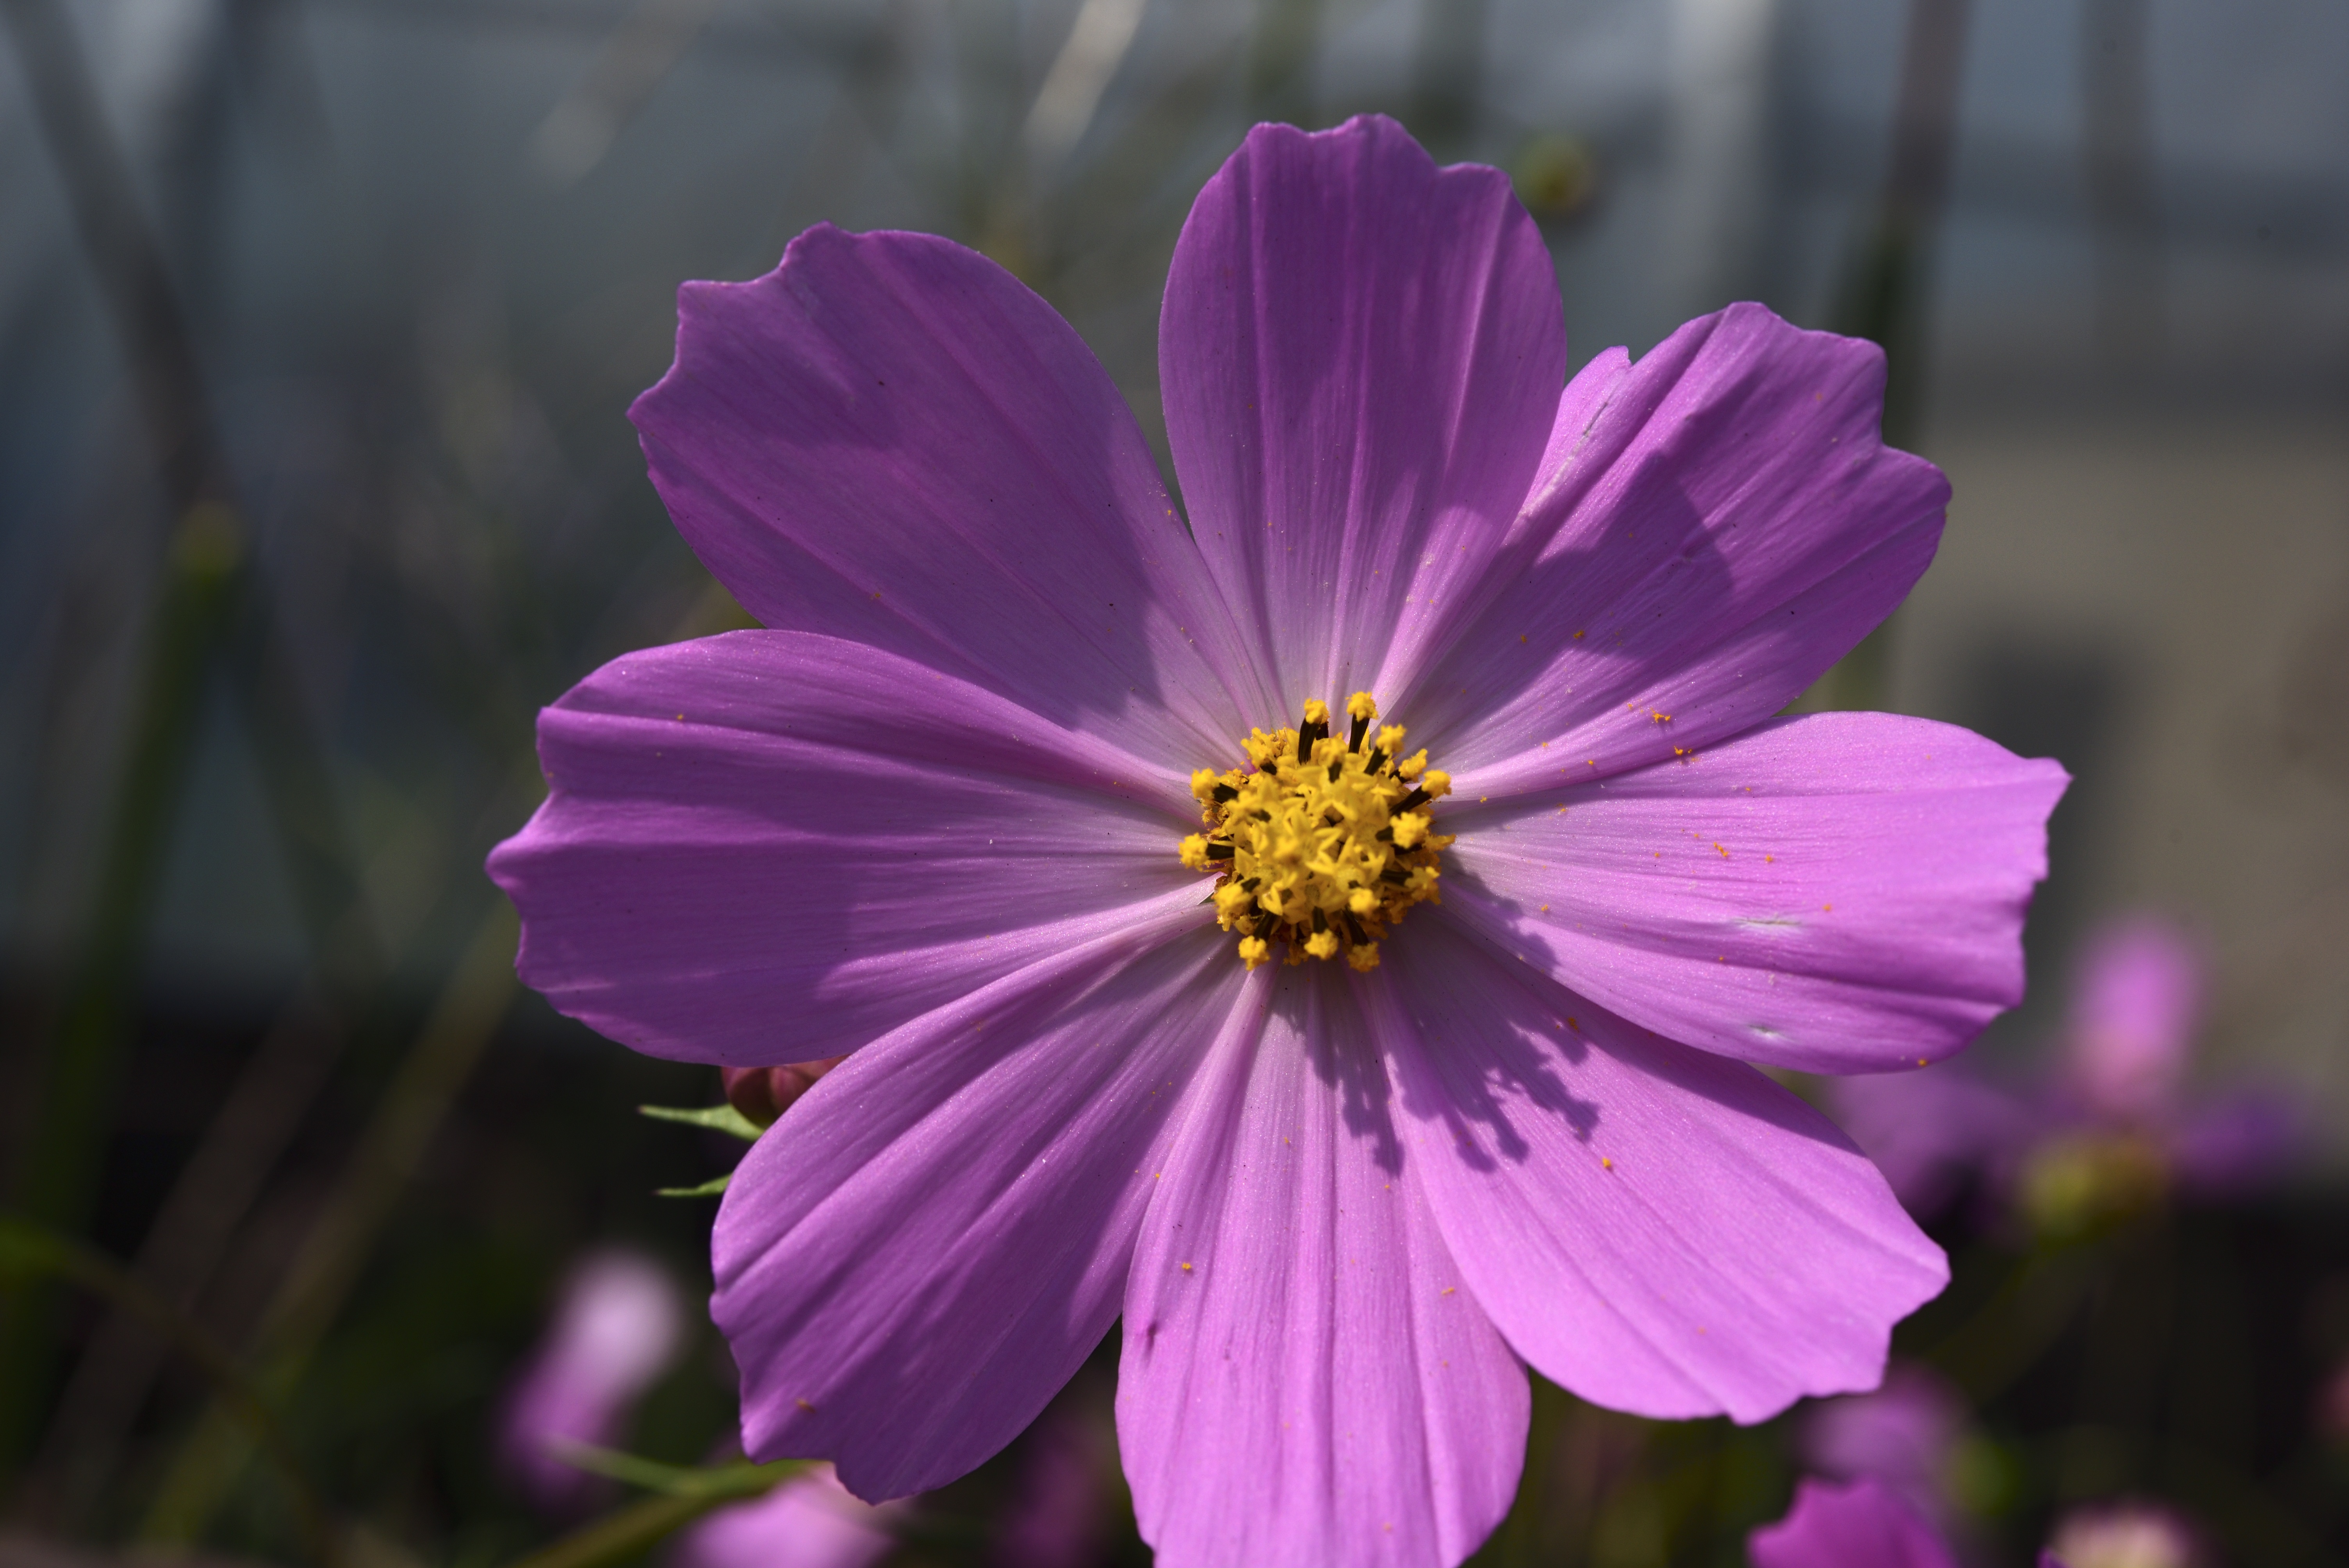
flower, plant, garden cosmos, flora, macro photography, land plant, petal, flowering plant, daisy family, cosmos, blossom, plant stem, wildflower, annual plant